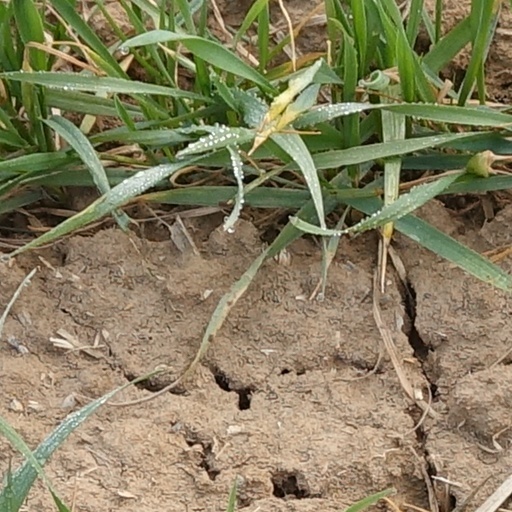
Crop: wheat